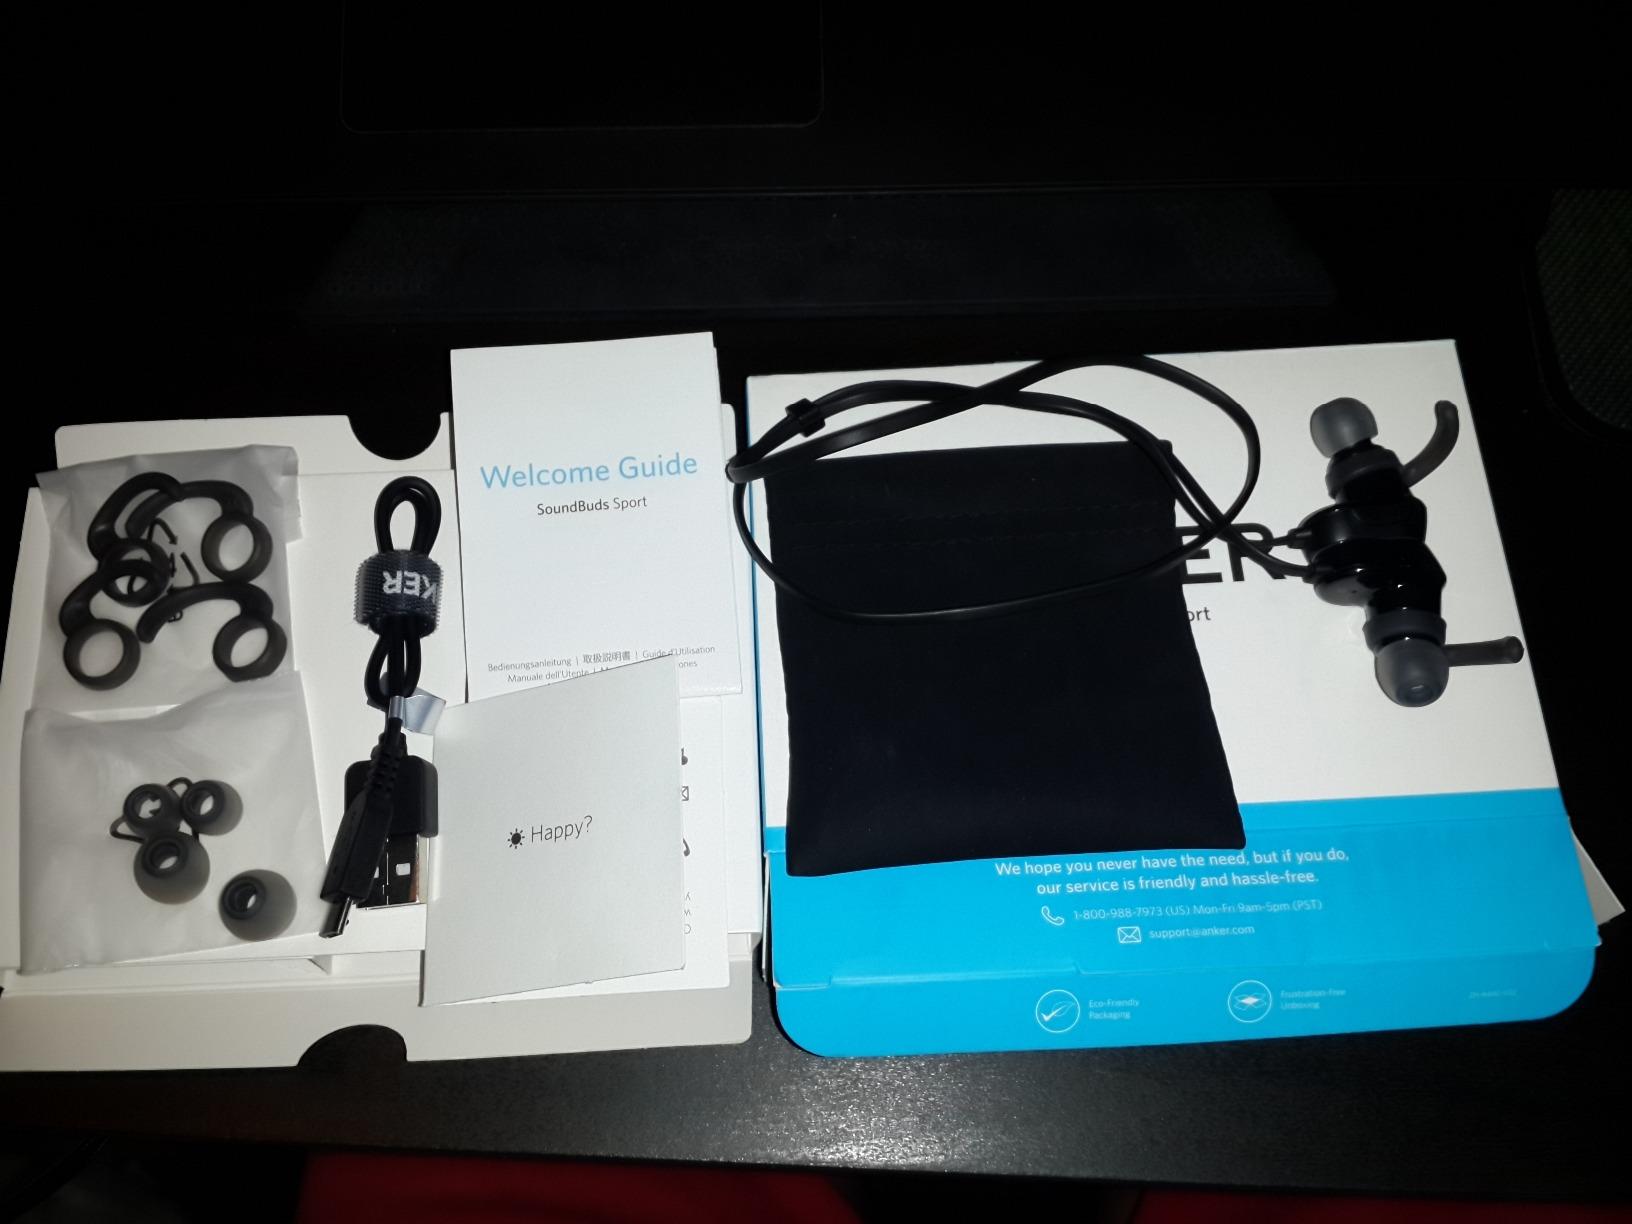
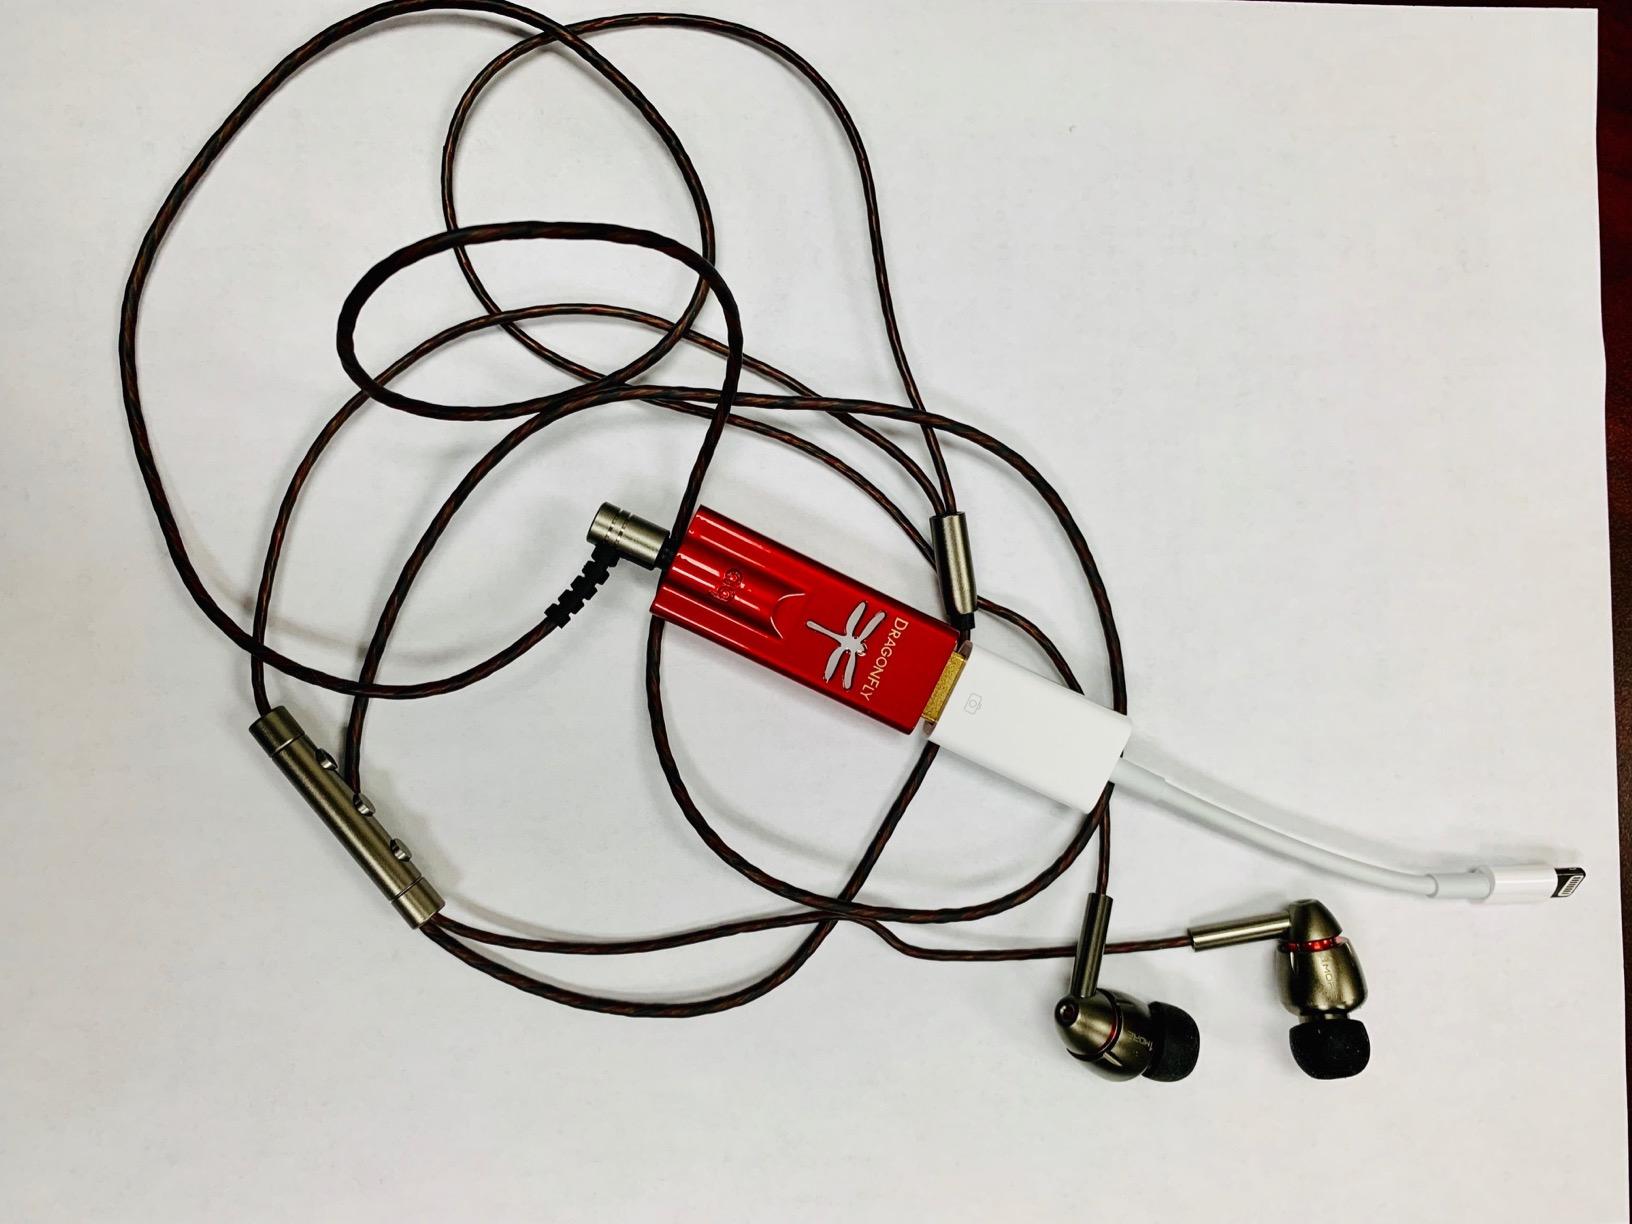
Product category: headphones
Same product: no